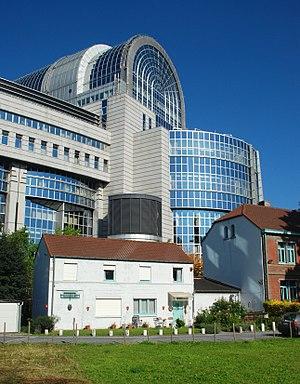
Belgique - Bruxelles - Parlement européen - arrière du bâtiment Paul-Henri Spaak (Architecture postmoderne en Belgique - Atelier d'architecture de Genval - 1987-2004)
Le bâtiment Paul-Henri-Spaak – abrégé PHS – est un lieu de travail du Parlement de l'Union européenne à Bruxelles. Inauguré en 1993, il est, avec le bâtiment Louise-Weiss à Strasbourg, et les services administratifs localisés à Luxembourg, l'un des trois lieux de travail du Parlement européen. Il est relié par le pont Konstantinos Karamanlis au bâtiment Altiero Spinelli. Il est également parfois surnommé le « Caprice des Dieux » en raison de sa forme qui ressemble à la boite de fromage du même nom et des circonstances liées à sa construction.
L'espace Léopold du Parlement européen est un complexe de bâtiments parlementaires de Bruxelles abritant entre autres, un hémicycle destiné aux travaux du Parlement qui est l'unique chambre parlementaire de l'Union européenne dont le siège d'origine se trouve à Strasbourg. Ce siège bruxellois est situé à moins d'un kilomètre des institutions européennes, la Commission européenne en son siège du Berlaymont et le Conseil des ministres au Juste Lipse.